Wild Tigers I Have Known

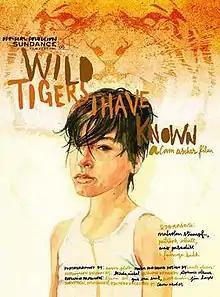
Theatrical release poster

Wild Tigers I Have Known is a 2006 coming of age drama film written, edited, produced, and directed by Cam Archer and starring Malcolm Stumpf, Patrick White, Max Paradise, Fairuza Balk, Kim Dickens, and Tom Gilroy. The film follows Logan, a lonely 13-year-old, as he comes to terms with his sexual identity, the hell of middle school, wild mountain lions, and life with his single mother.